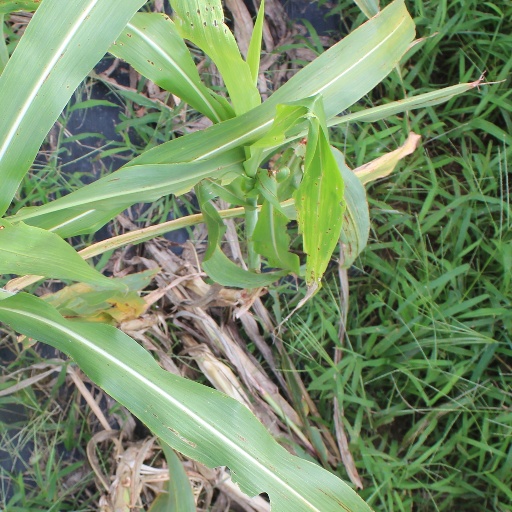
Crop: sorghum